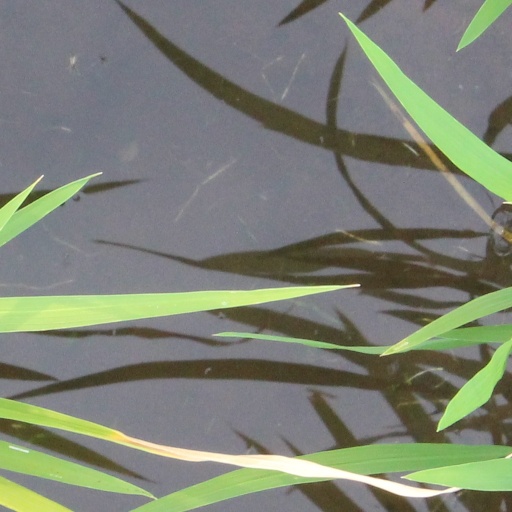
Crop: rice